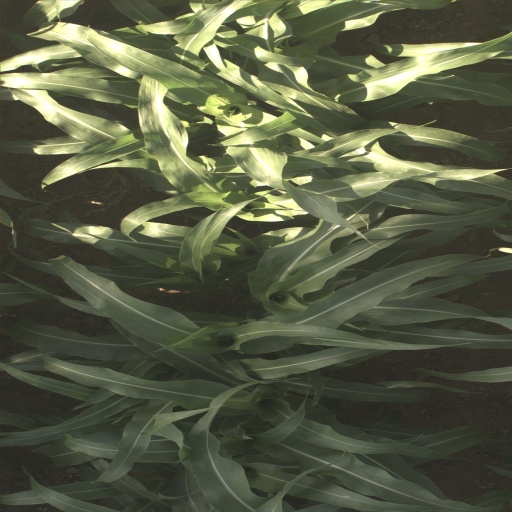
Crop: sorghum